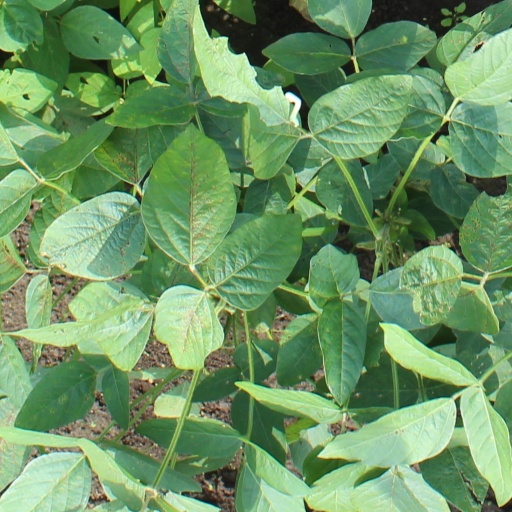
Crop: soybean